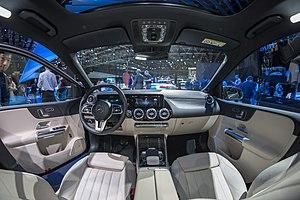
La Classe B est une gamme d'automobile de monospace compact du constructeur automobile allemand Mercedes-Benz.